Protohistory of West Virginia

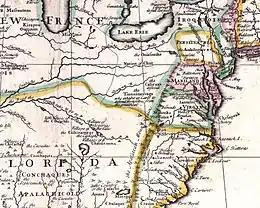
1710 French map showing location of Cat Nation

Erie populi is the earliest recognizable tribal grouping documented, including the northerly region "Riviere de la Ronceverte" of the state. The Huron Map of 1642 shows a river in the Allegheny Mountains delineating French territory from Virginian territory. Another map from 1657 by Francesco Bressani, titled "Novae Franciae accurata delineatio", shows the same river of the French Canadien domain adjoining the Virginia domain below the mountain line.